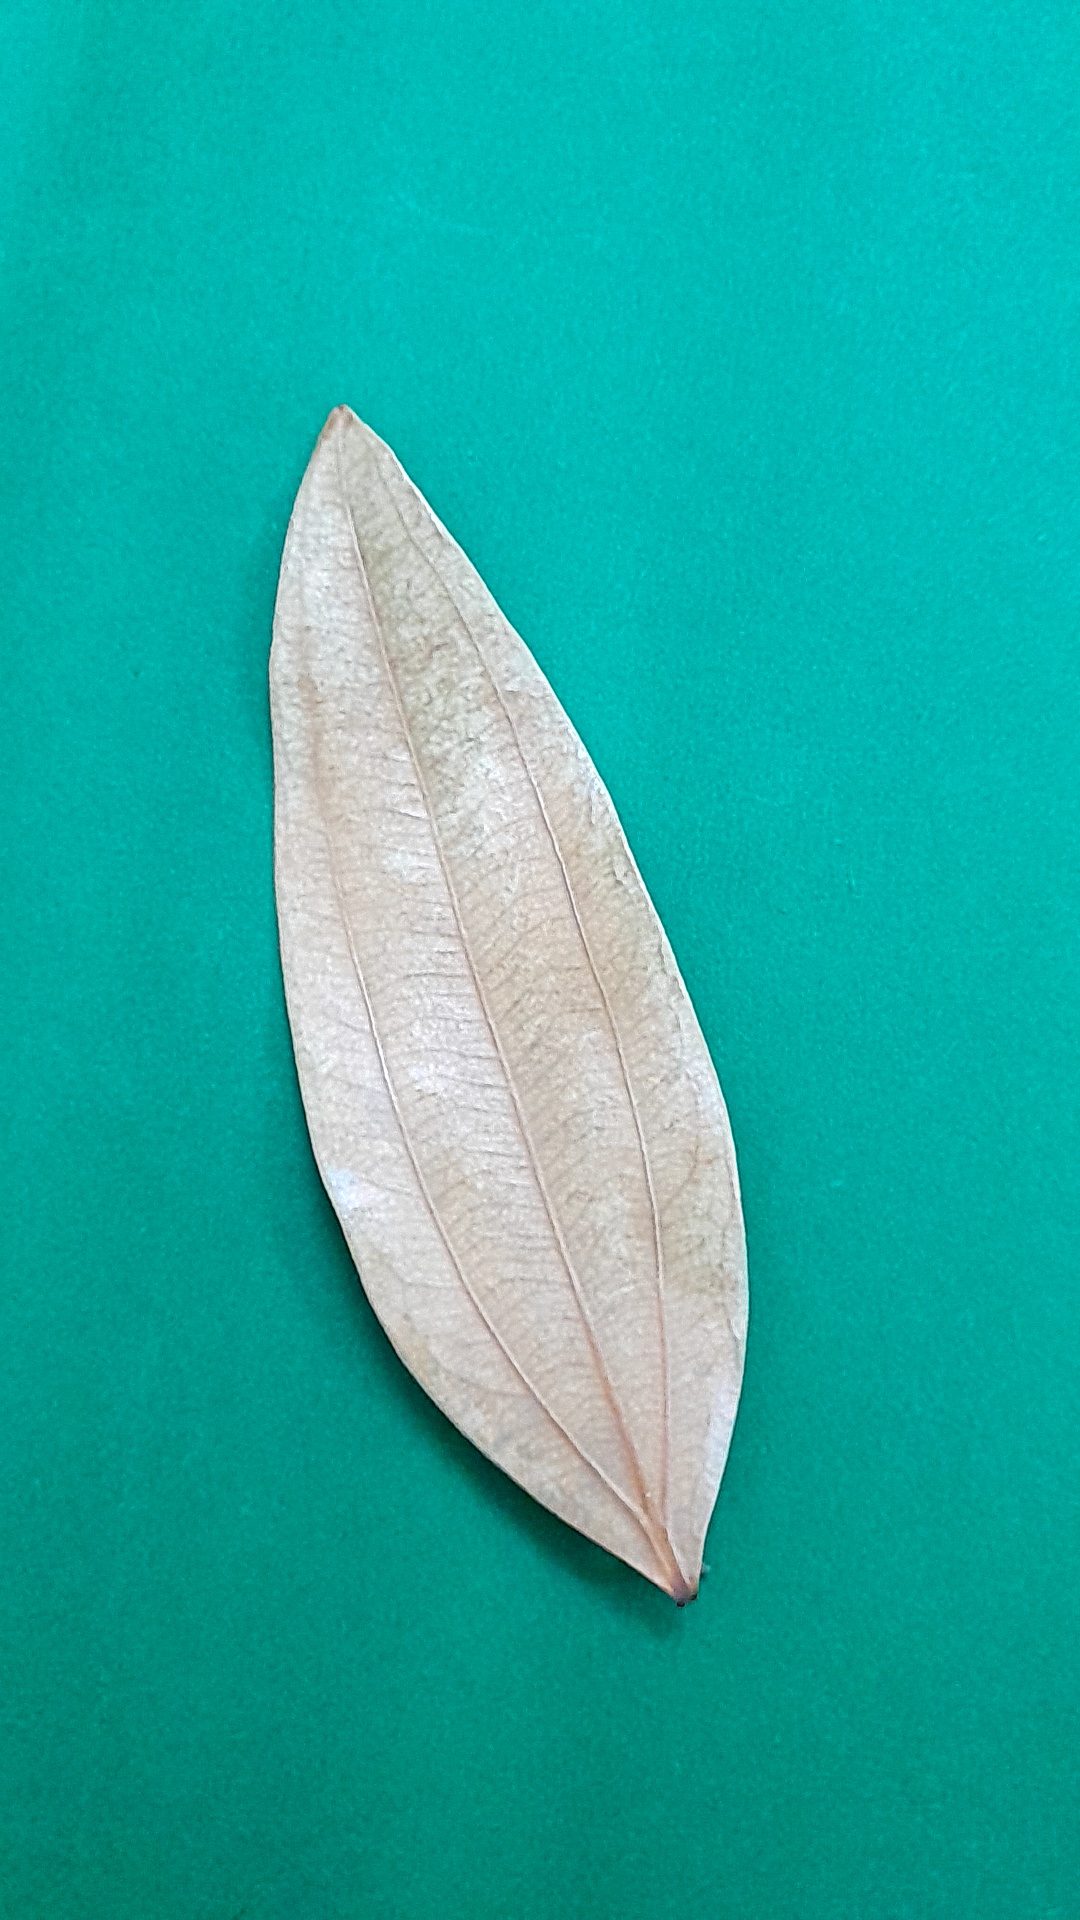
Label: Dry Leaf